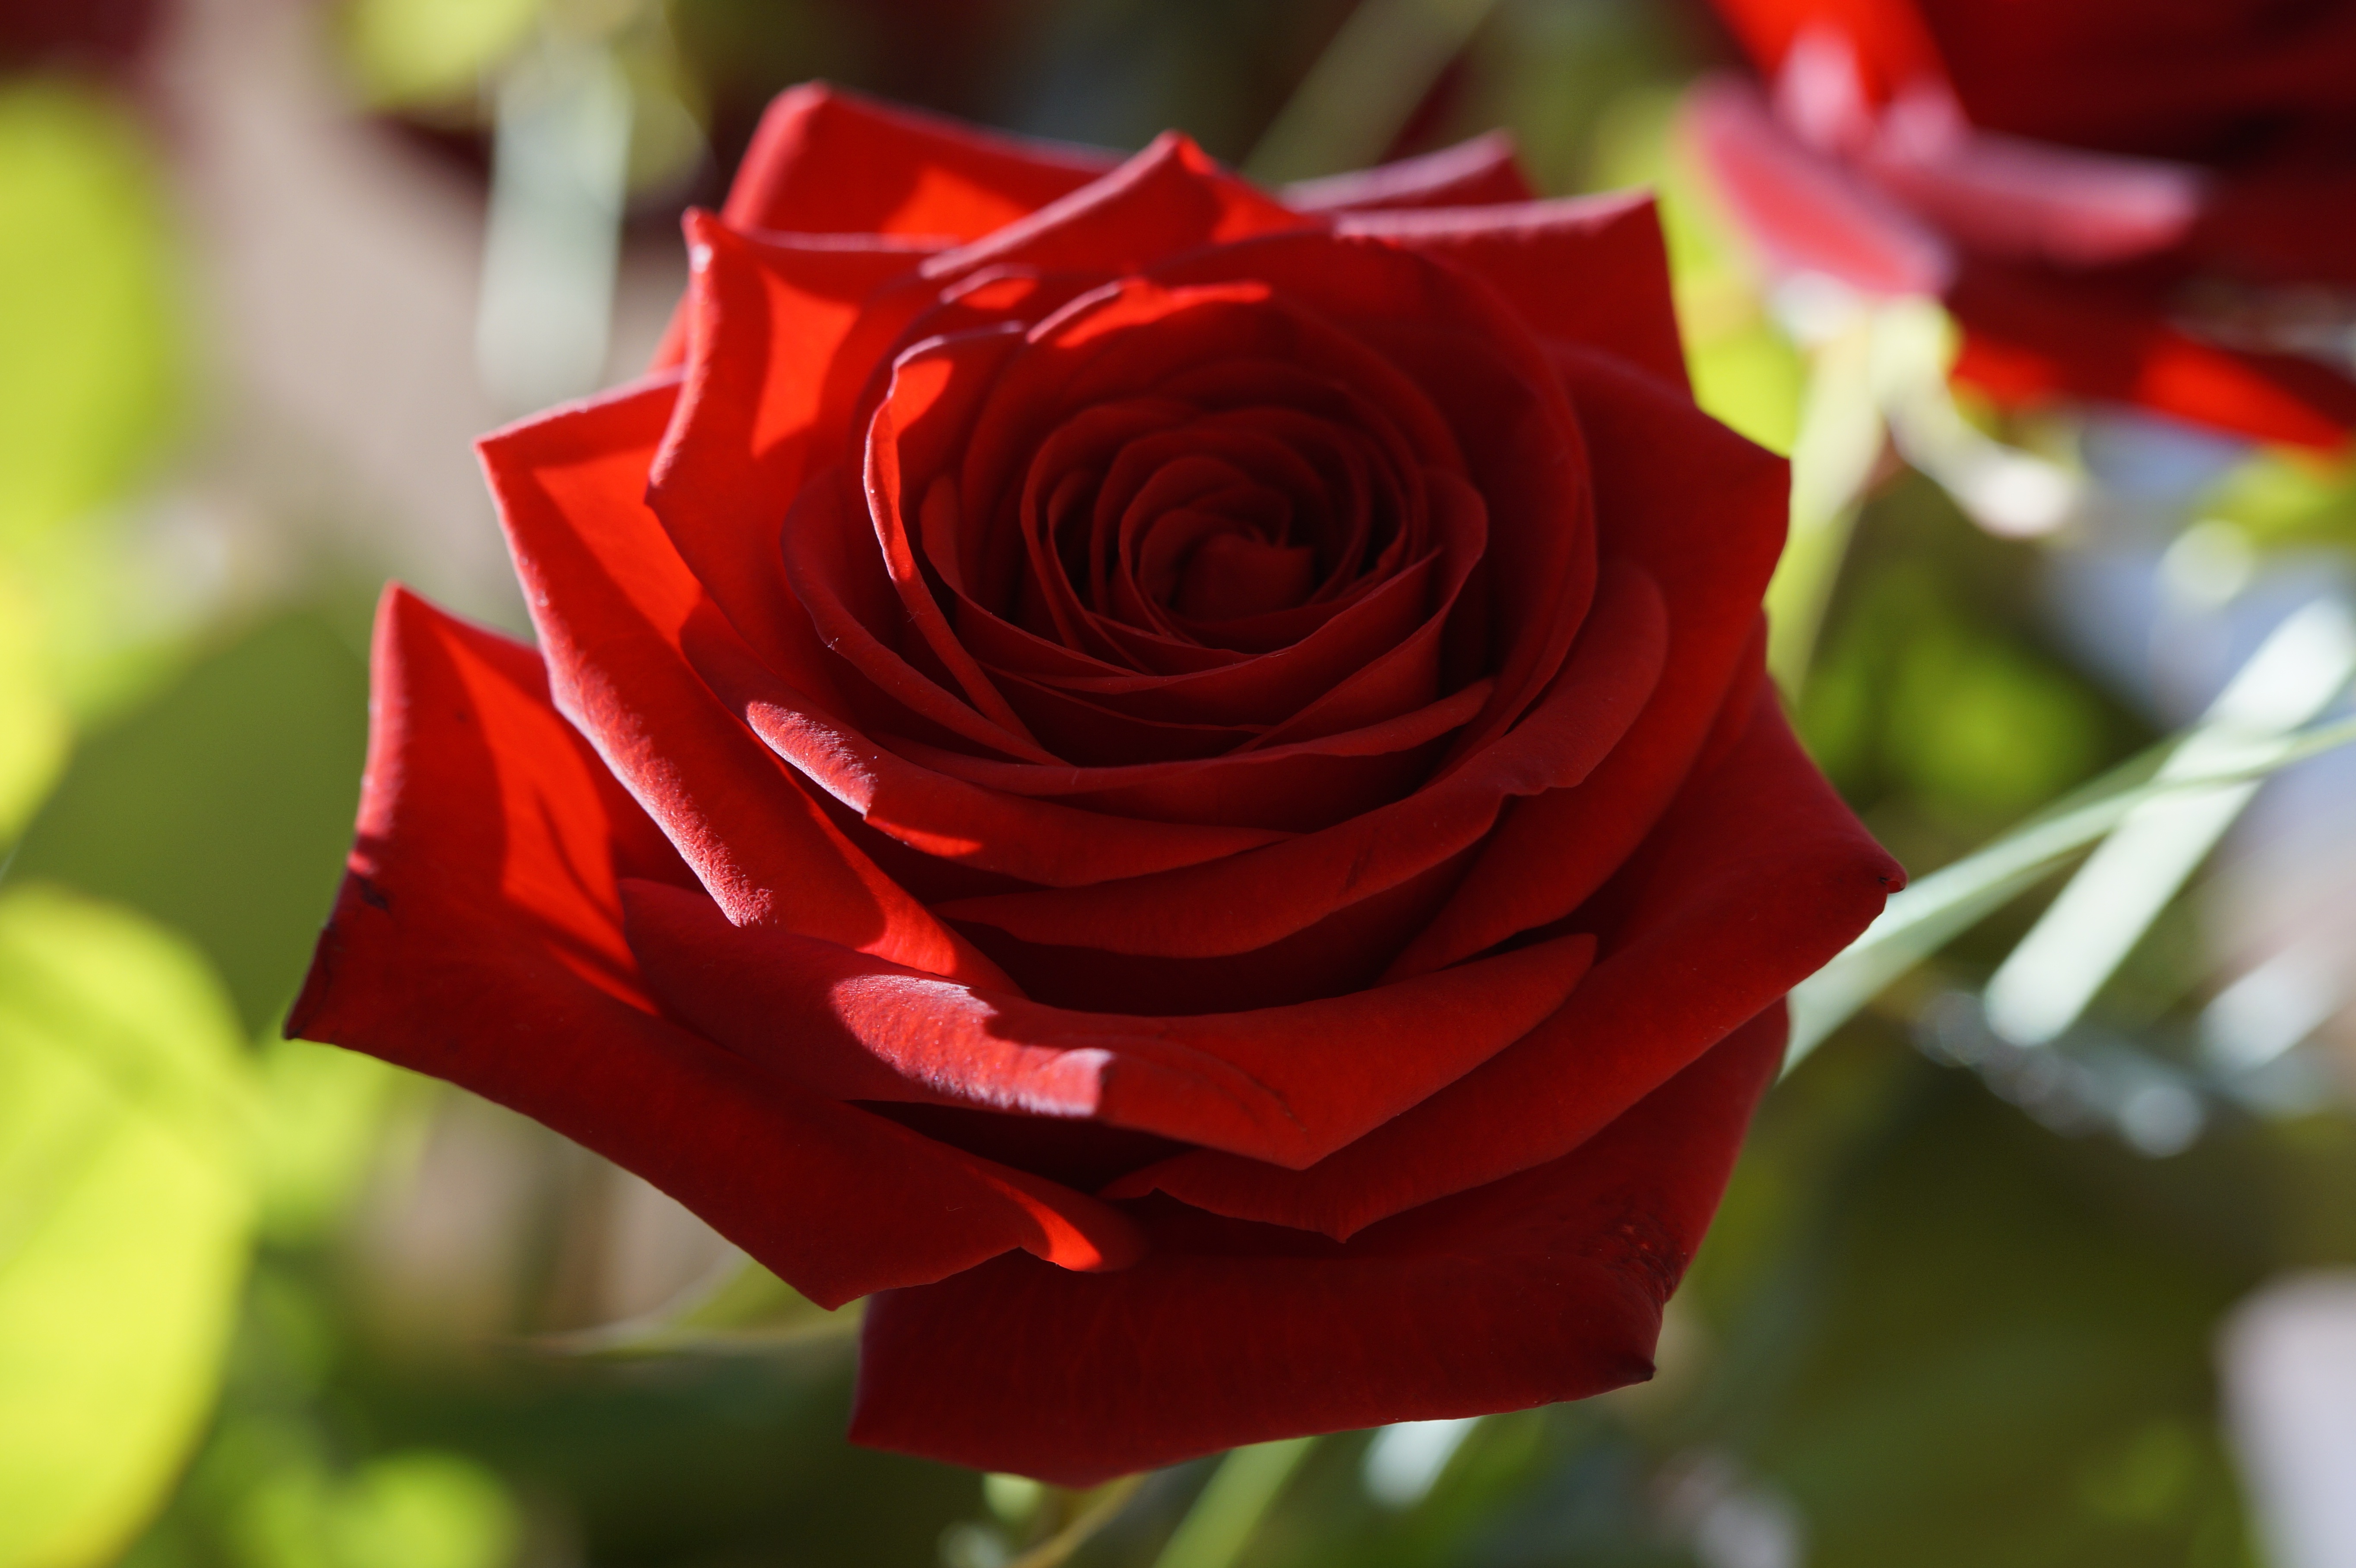
blossom, plant, flower, petal, bloom, rose, red, romance, romantic, red rose, wedding day, floribunda, rose bloom, macro photography, valentine's day, flowering plant, garden roses, rose family, plant stem, land plant, rose order